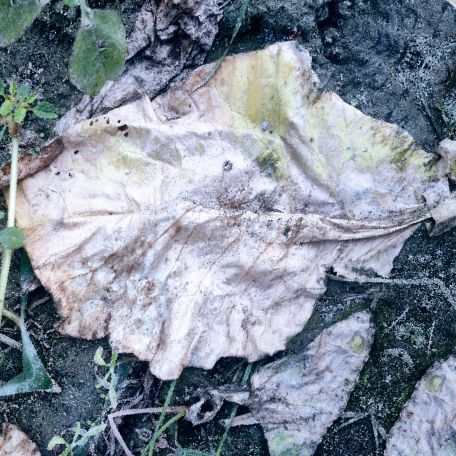
Label: Downy Mildew